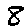
Label: 8